Endel Puusepp

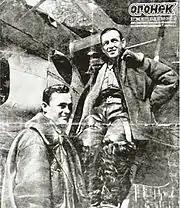
Puusepp (left) on the cover of the magazine "Ogoniok"

On August 8, 1941, under the command of Mikhail Vodopyanov, Puusepp participated in his first bombing mission. After a successful air raid on Berlin, his airplane was heavily damaged by anti-aircraft artillery and resulting in an emergency landing in Estonia, then occupied by the Nazis. Upon exiting the plane, the crew encountered a frightened shepherd boy. Puusepp, who did not forget his native Estonian was able to find out the location of the Nazi troops from him and avoid being captured, safely returning to Soviet-controlled territory. By April 1942, Puusepp completed 30 nighttime strategic bombing missions against Berlin, Danzig, and Königsberg.